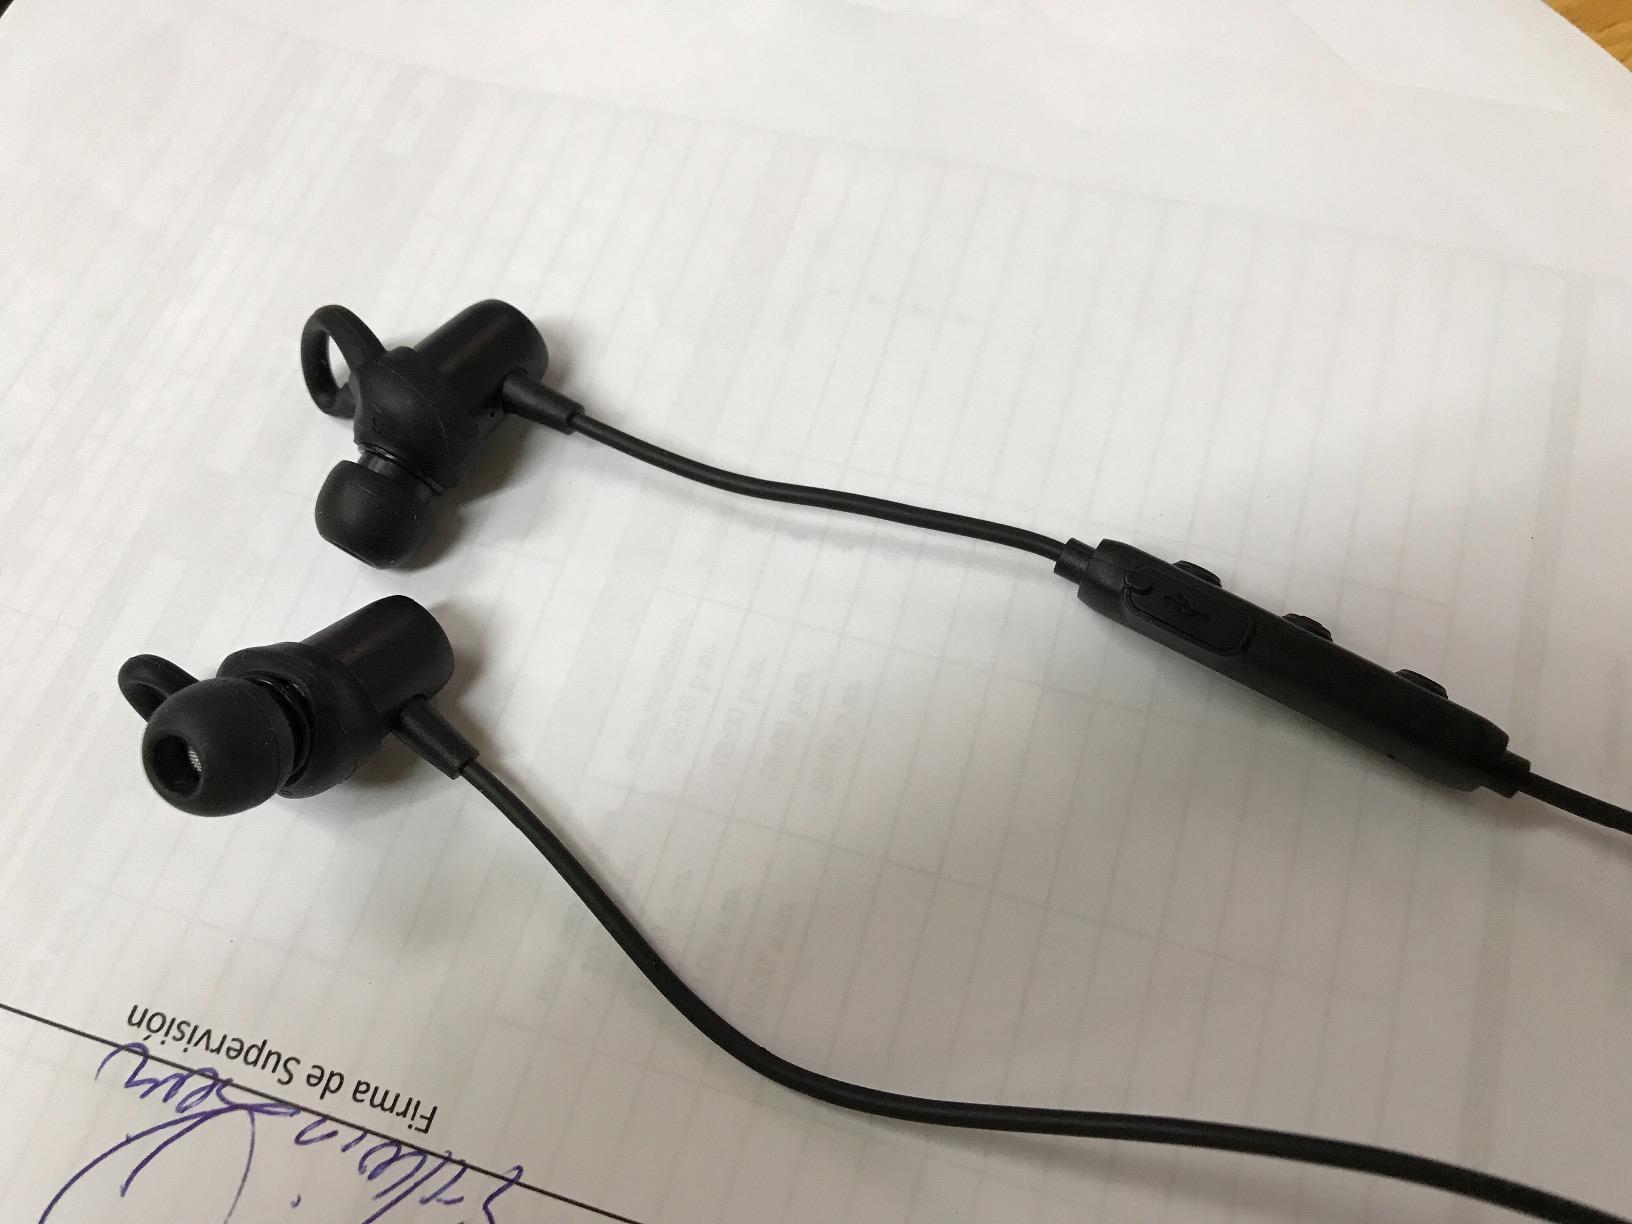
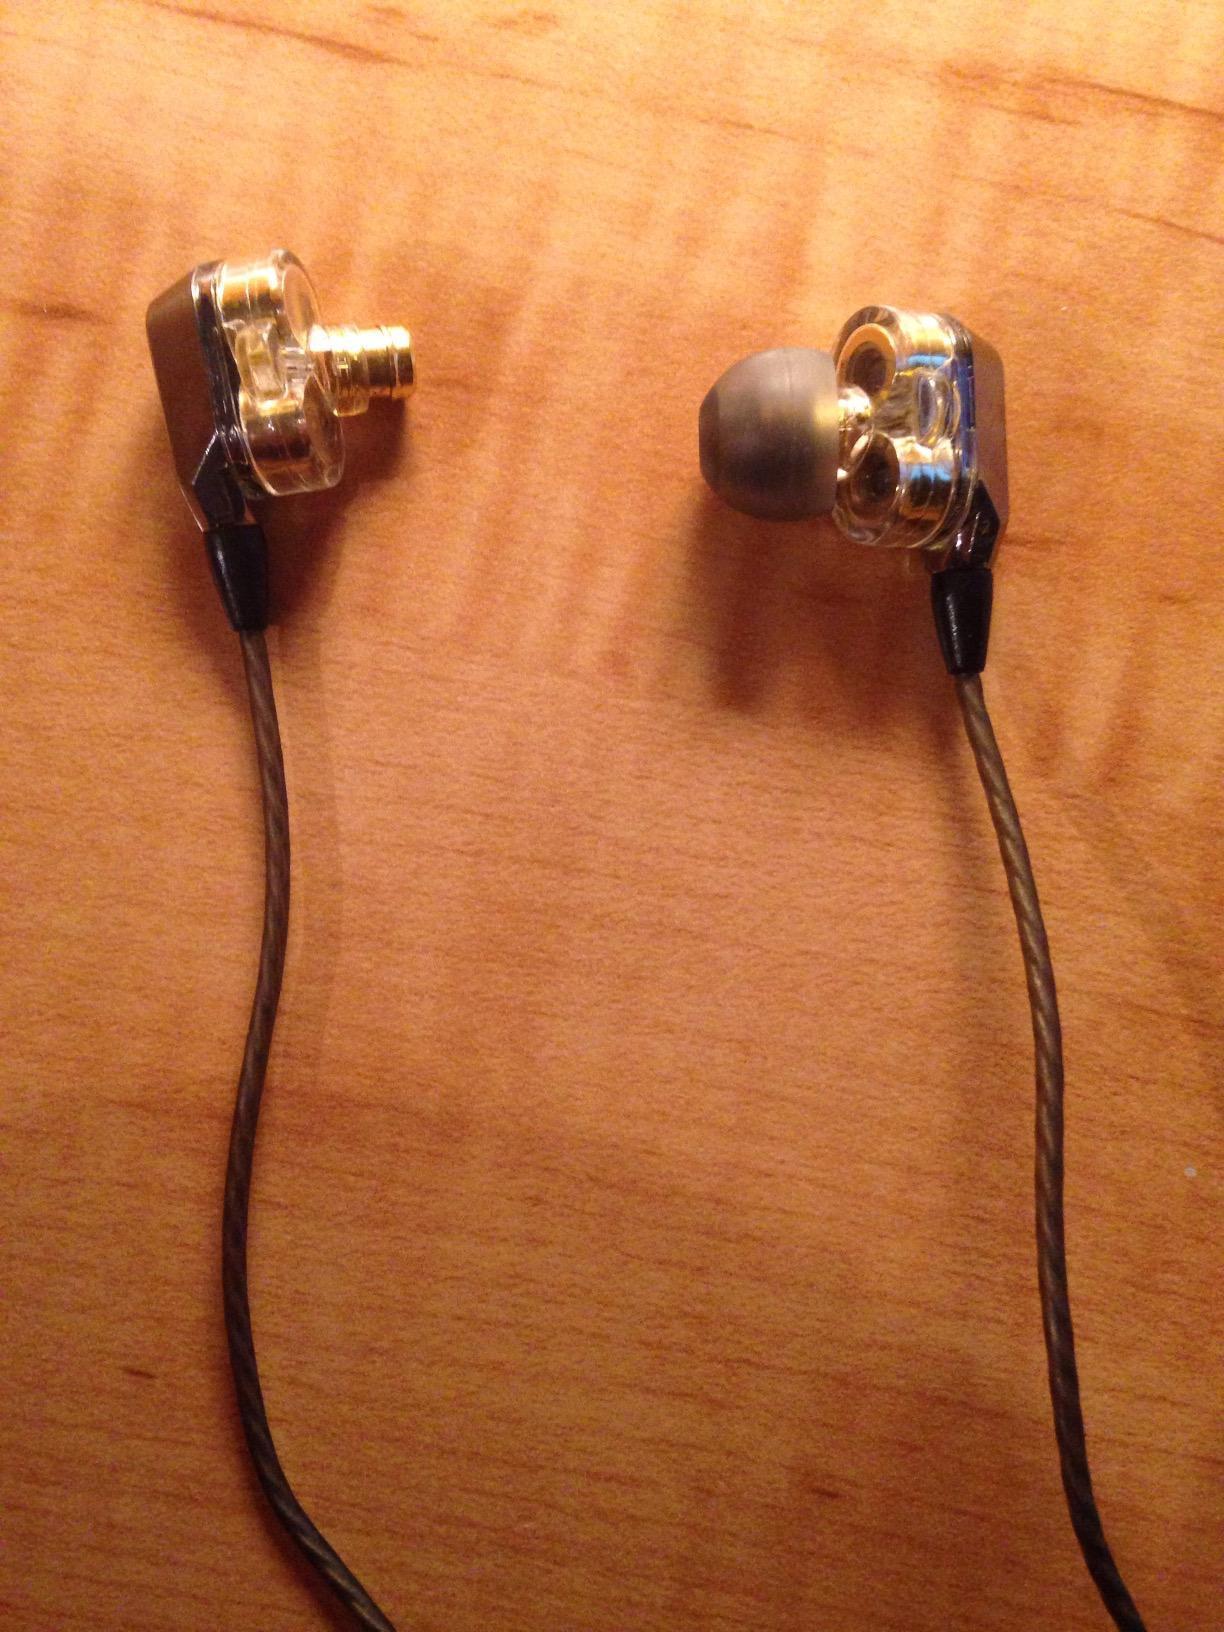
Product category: headphones
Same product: no